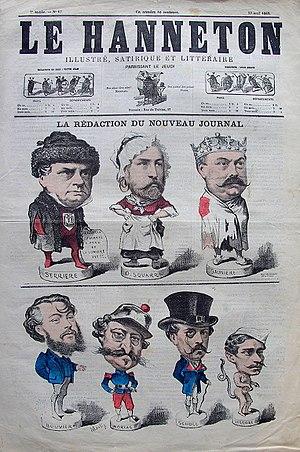
Le Hanneton est un journal satirique hebdomadaire français qui a paru de 1862 à 1868.